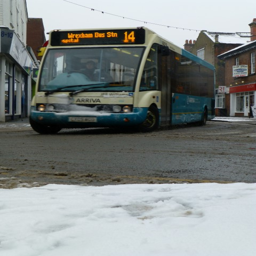
A bus on a road with snow in a town.
An city bus that is parked in a big lot.
A bus parked in the middle of a street.
A bus going down the road near a few buildings
A large blue bus turning on a snowy road.